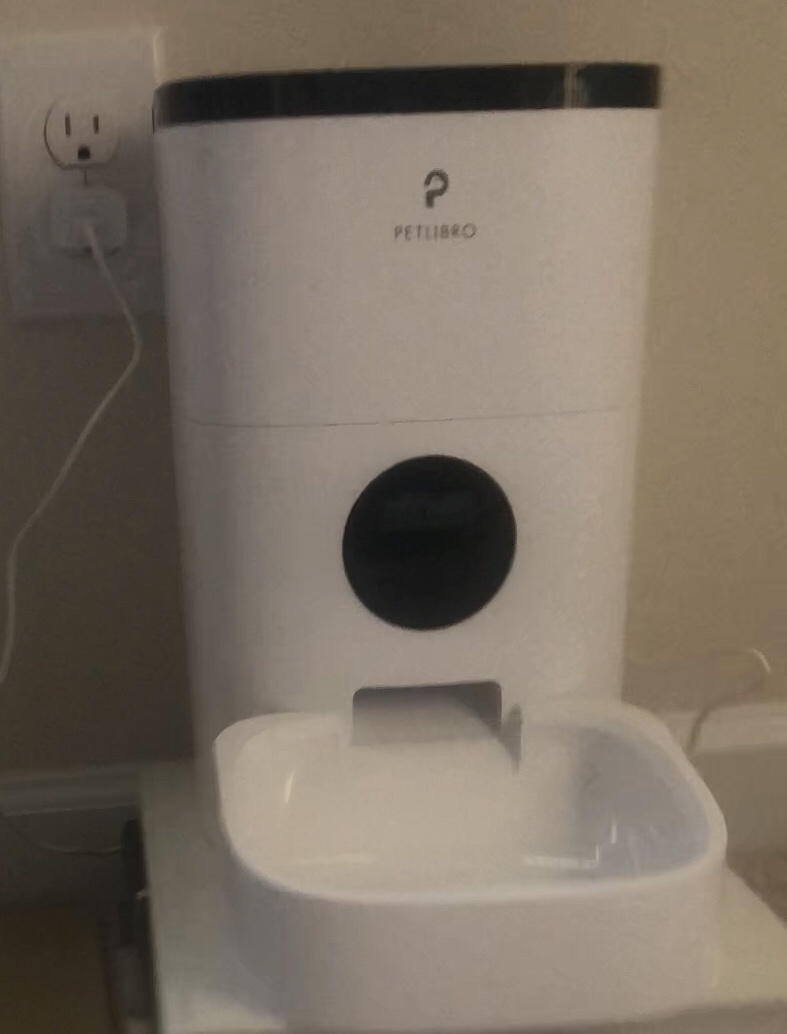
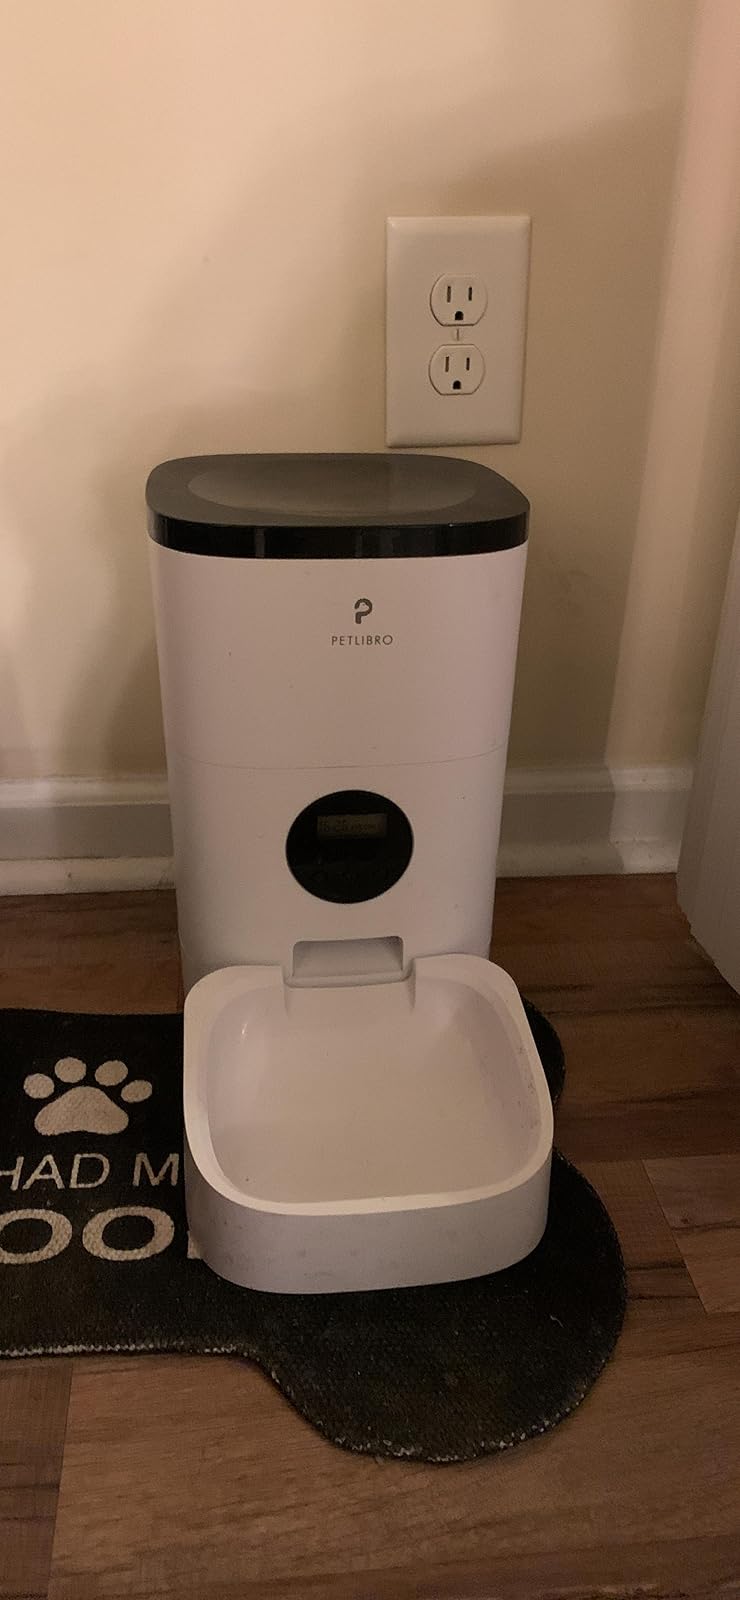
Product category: items_feeder
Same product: yes